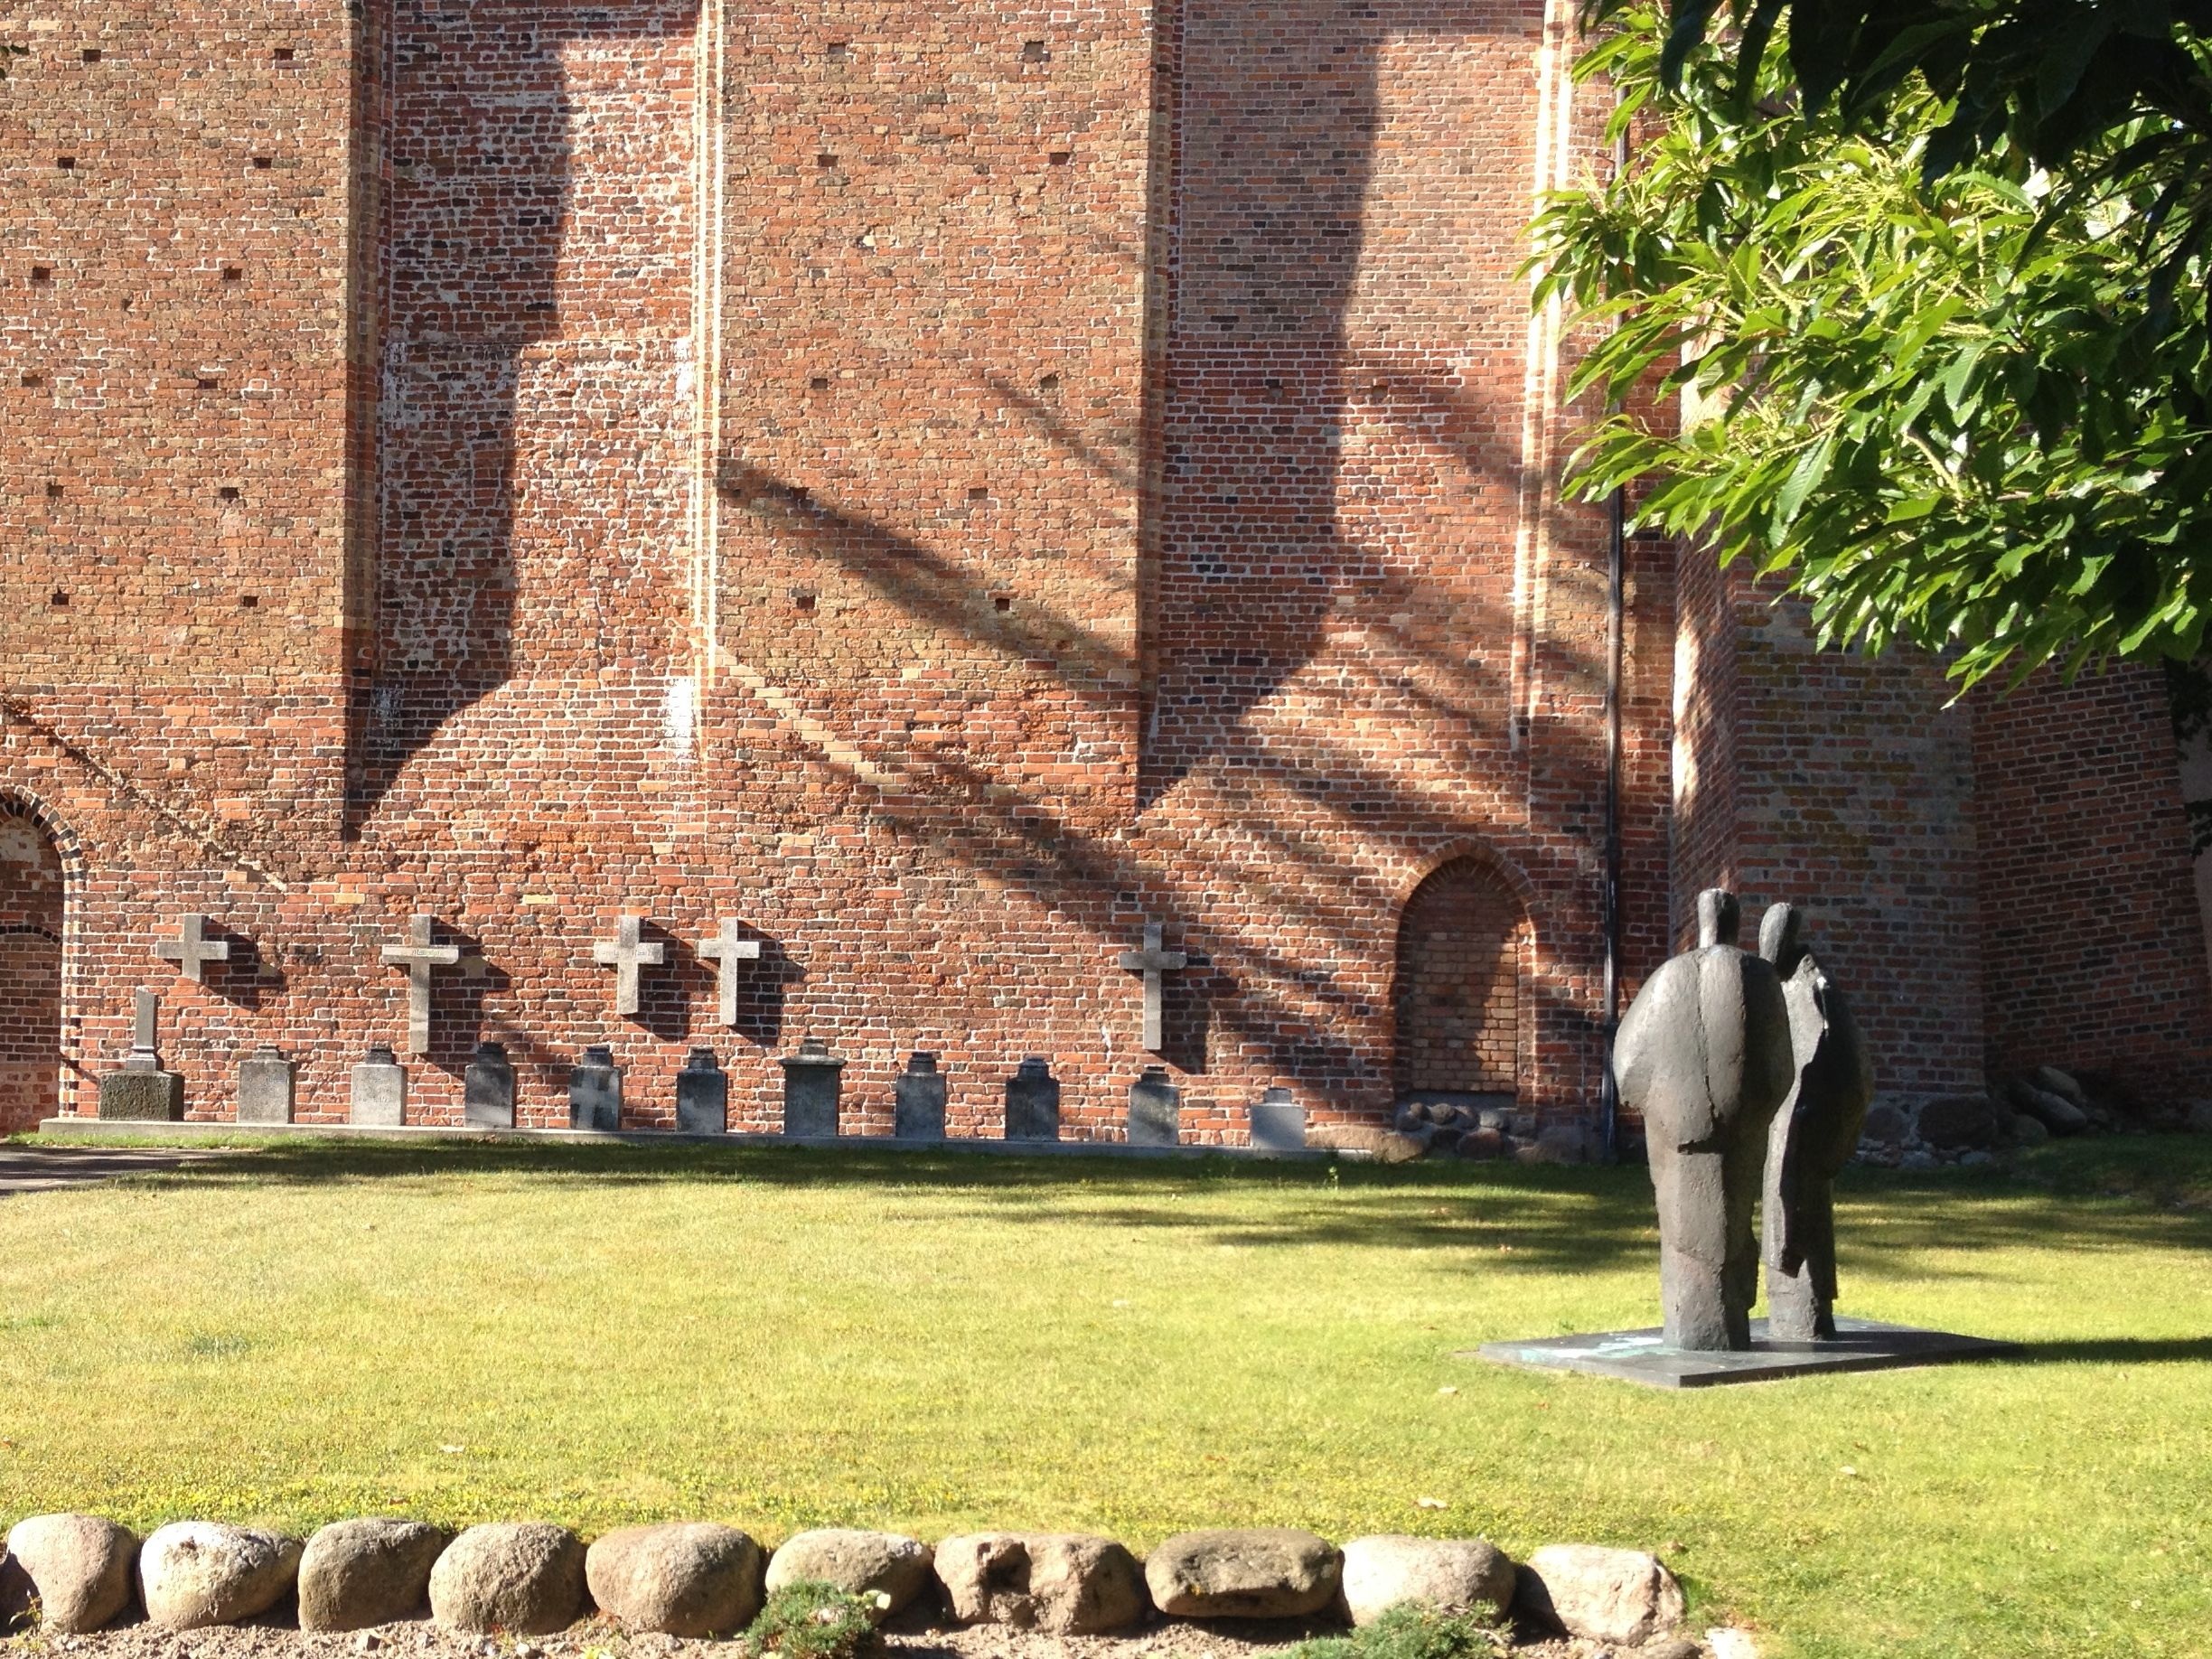
lawn, wall, monument, statue, park, shadow, garden, sculpture, courtyard, figure, ruins, monastery, estate, ancient history, ribnitz ut